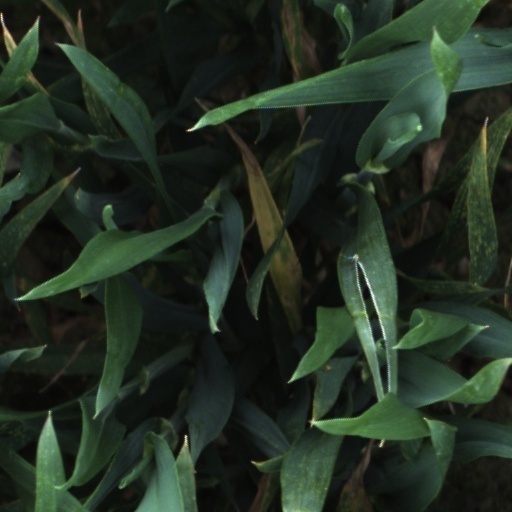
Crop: wheat